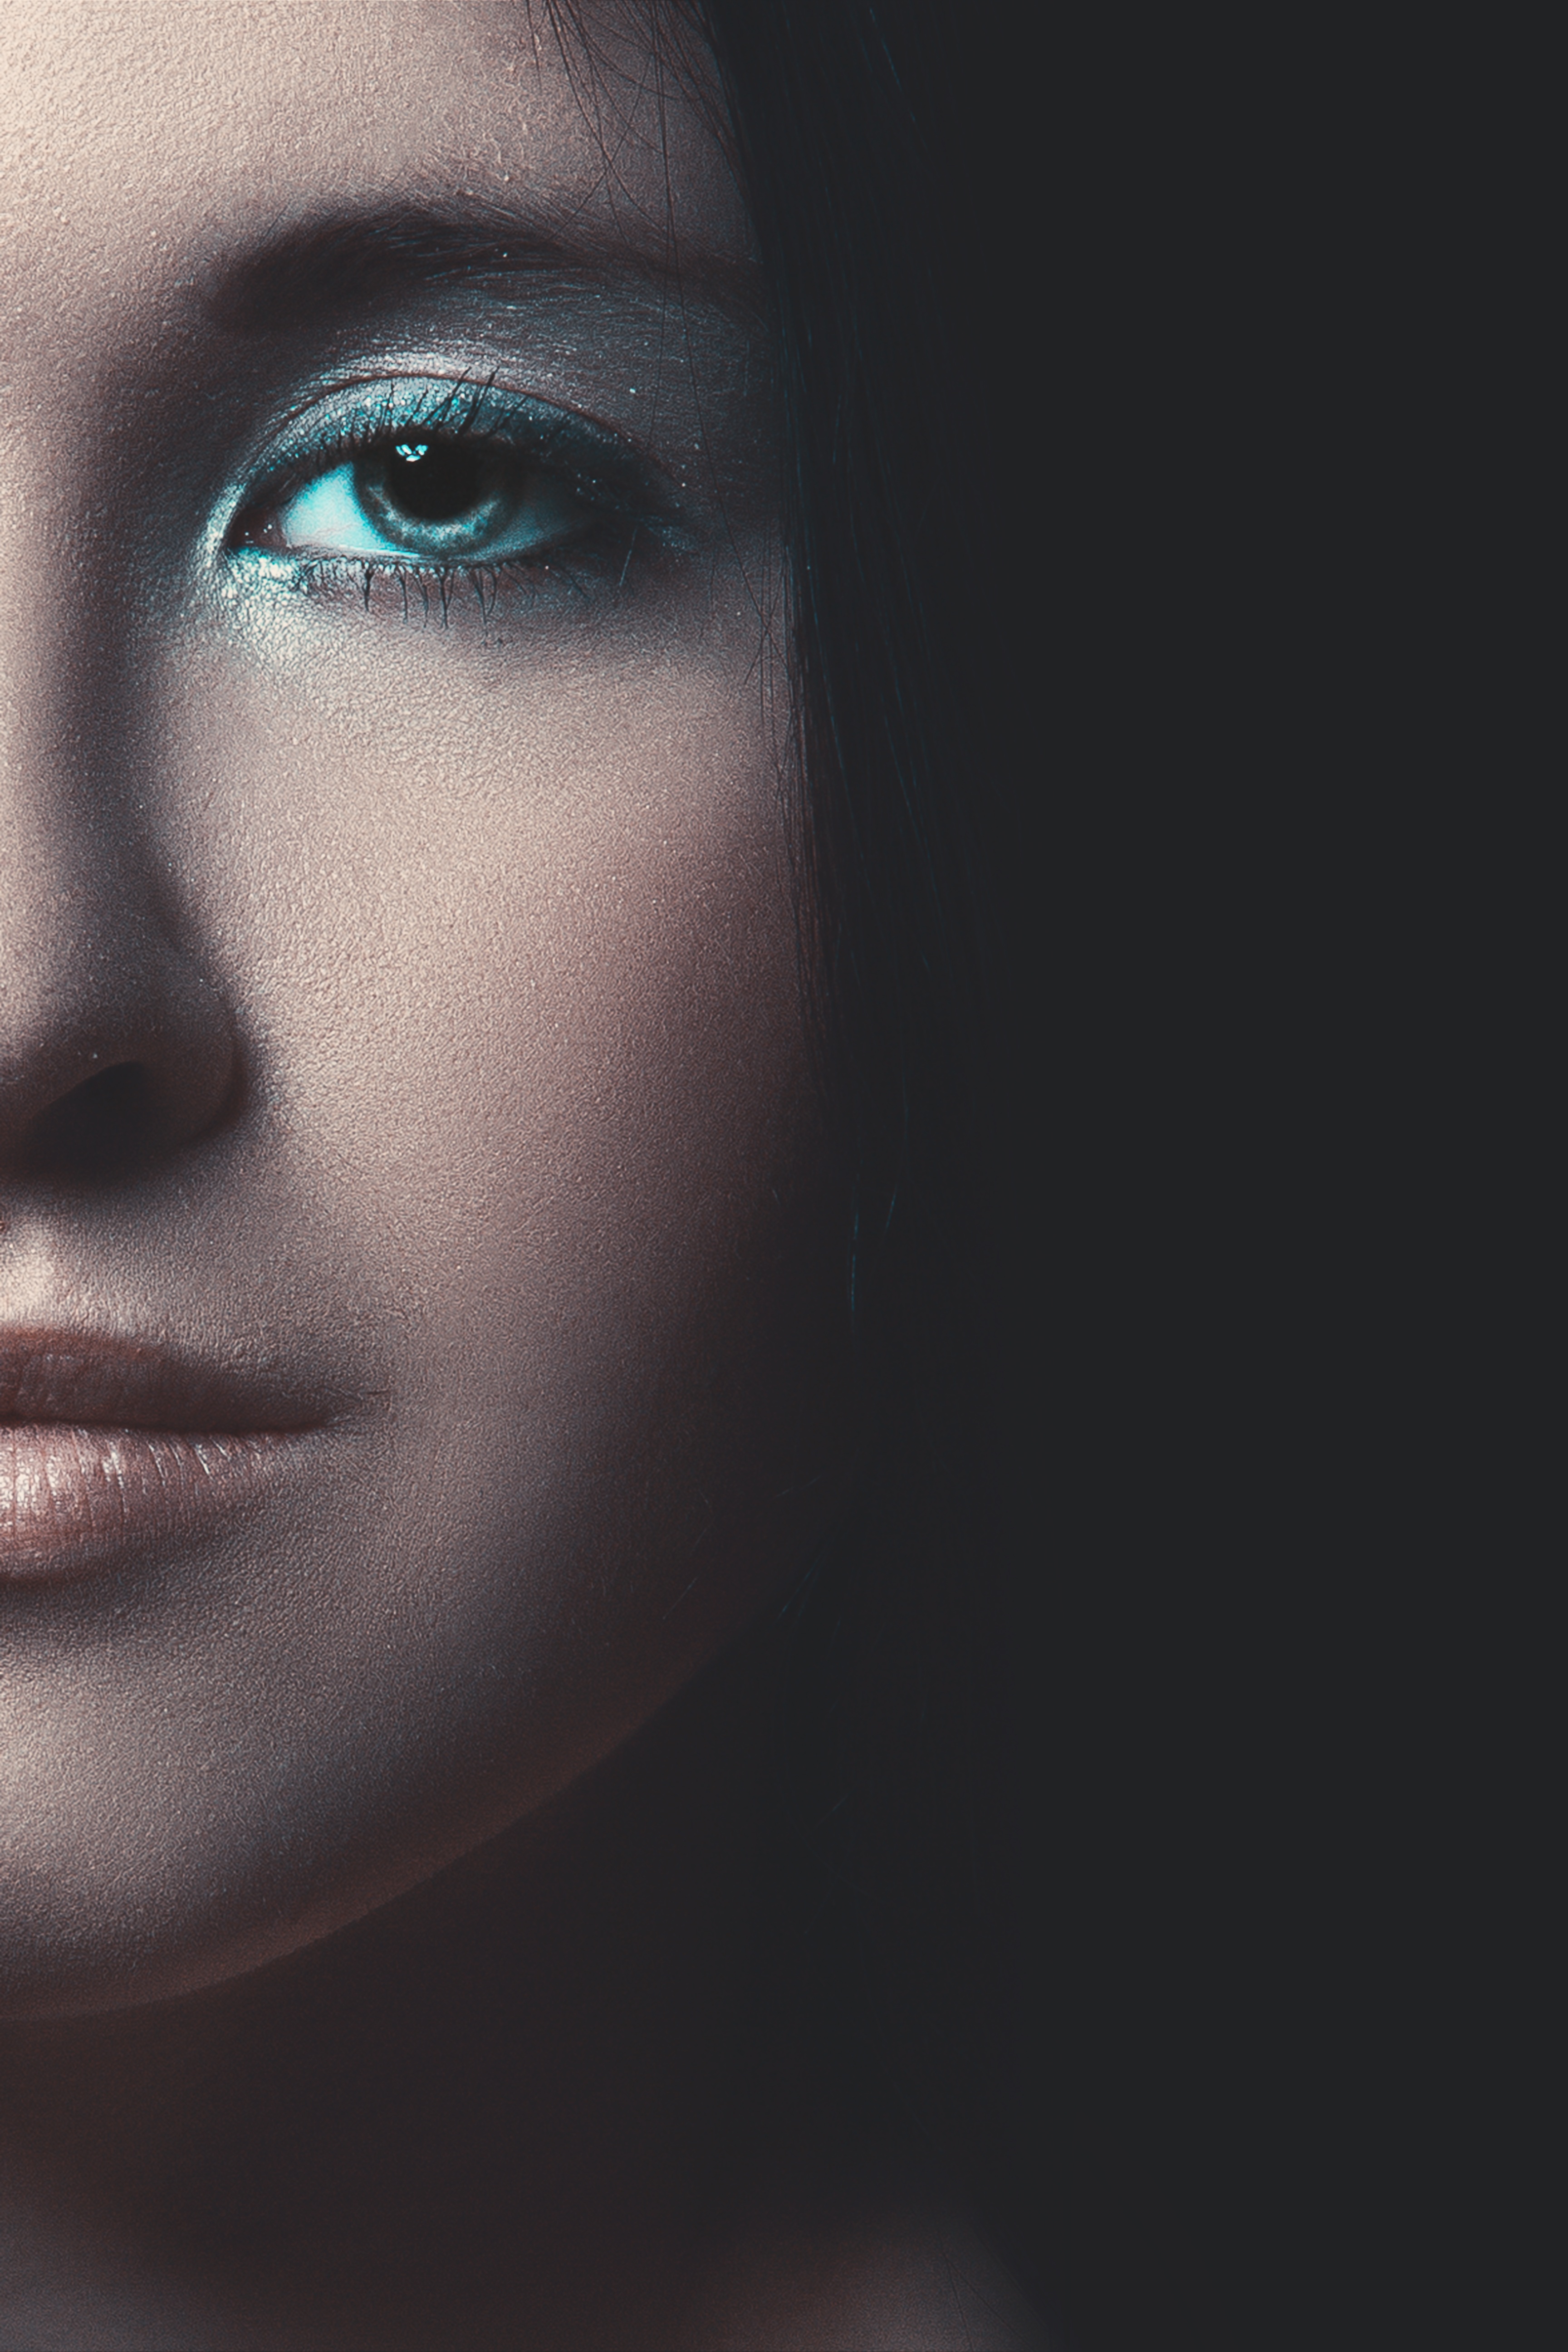
person, black and white, girl, woman, hair, photography, view, female, portrait, model, color, studio, darkness, blue, black, monochrome, lip, hairstyle, makeup, long hair, close up, human body, face, nose, eyes, eye, bright, head, skin, beauty, organ, posture, black background, photo shoot, a vampire, vampire girl, mystical portrait of a girl, facial expressions, monochrome photography, portrait photography